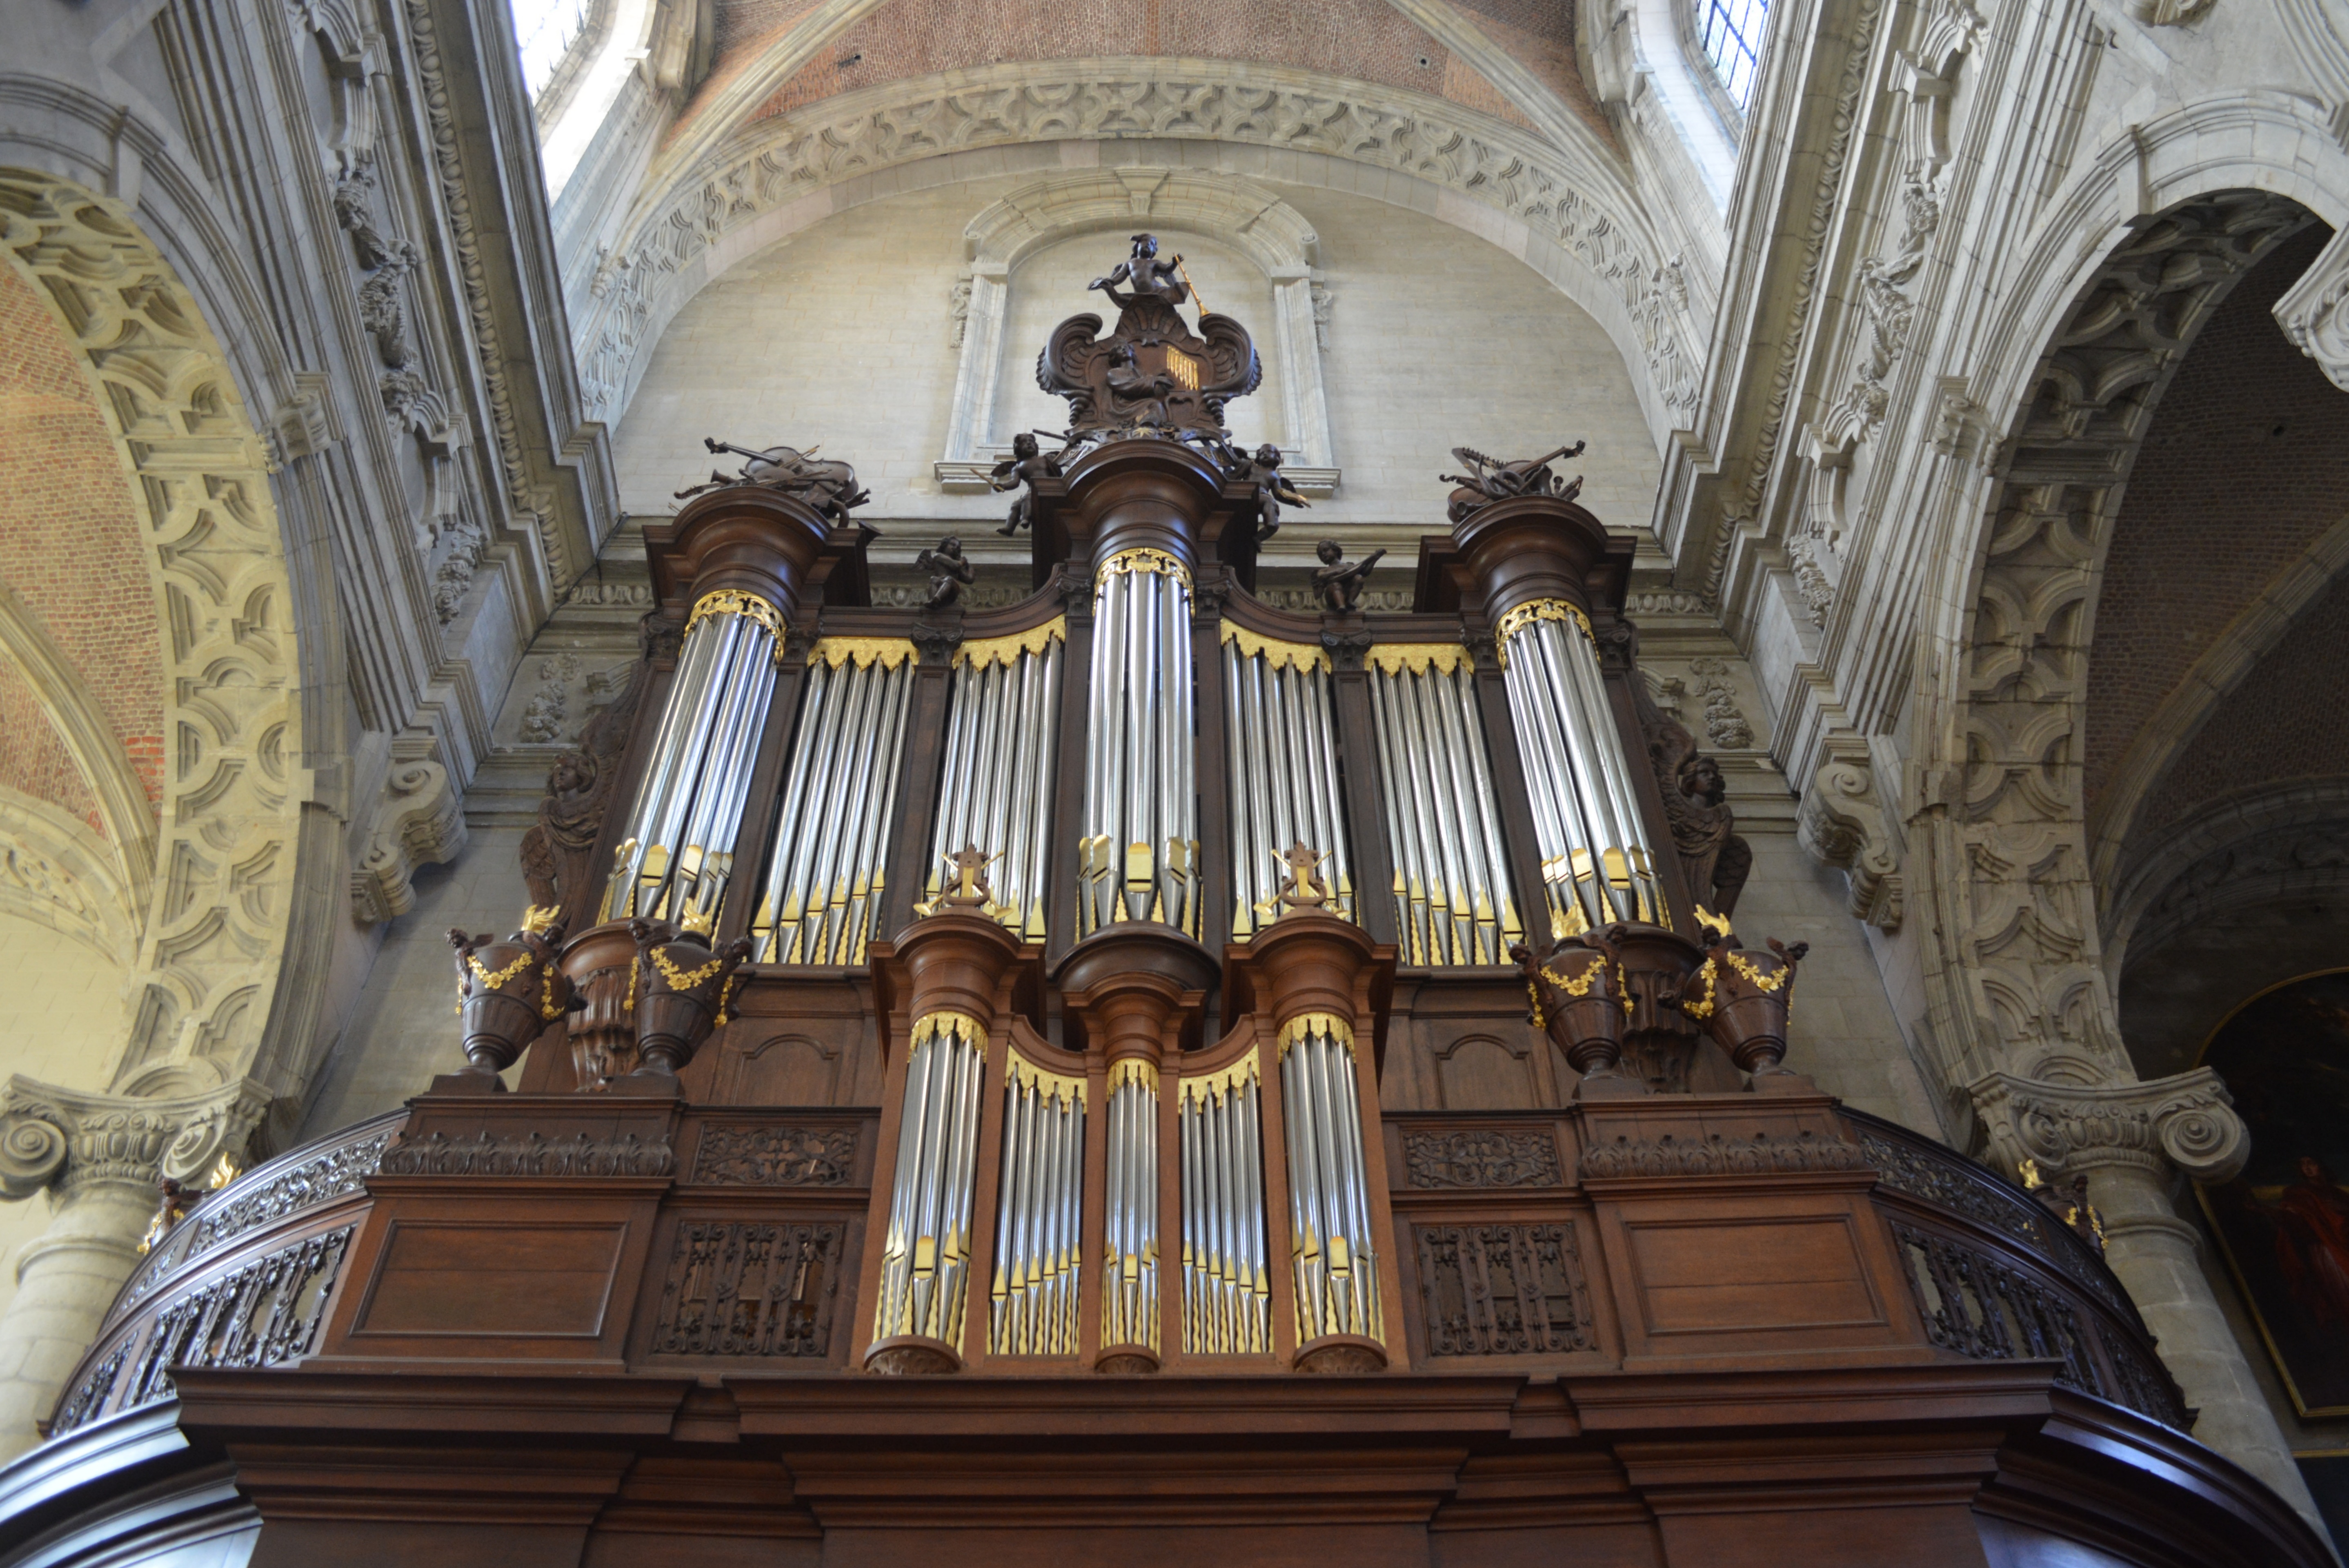
keyboard, technology, church, cathedral, chapel, place of worship, musical instrument, synagogue, organ, basilica, carving, pipe organ, electronic device, abbey of grimbergen